Question: What one color are the stripes on the ground?
Tambaya: Wani launi ɗaya ne ratsin da yake ƙasa?
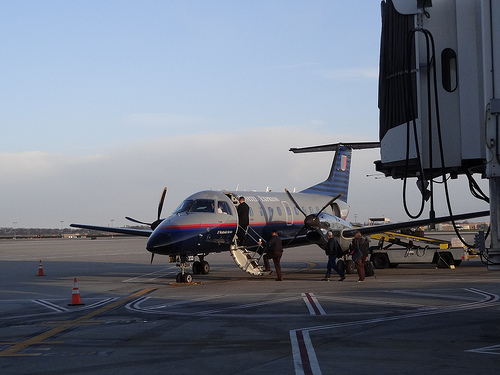
Answer: White.
Amsa: Fari.